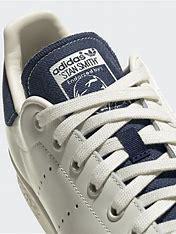
Brand: Adidas
Model: Stan Smith